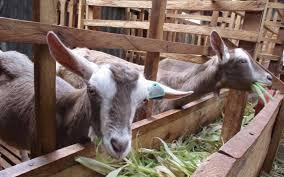
Zizi lililotengenezwa kwa mbao kwaajili ya ufugaji wa mbuzi, midomoni mwao yapo majani wakiendelea na ulaji wao unaowafanya kupata afya bora.